Starfish

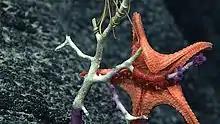
A "Circeaster pullus" starfish everting its stomach to feed on coral

Most species are generalist predators, eating microalgae, sponges, bivalves, snails and other small animals. The crown-of-thorns starfish consumes coral polyps, while other species are detritivores, feeding on decomposing organic material and faecal matter. A few are suspension feeders, gathering in phytoplankton; "Henricia" and "Echinaster" often feed with sponges, taking advantage of the water current they produce. Various species can absorb organic nutrients from the surrounding water, and this may form a significant portion of their diet.